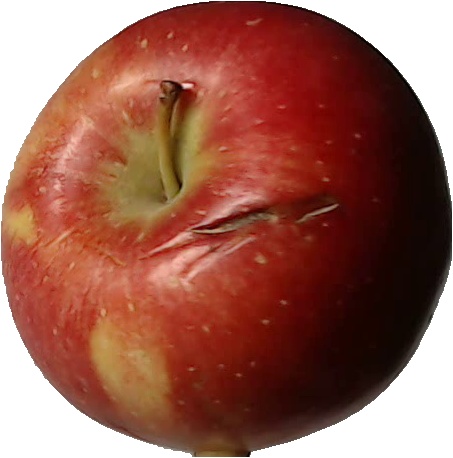
Label: apple_braeburn_1